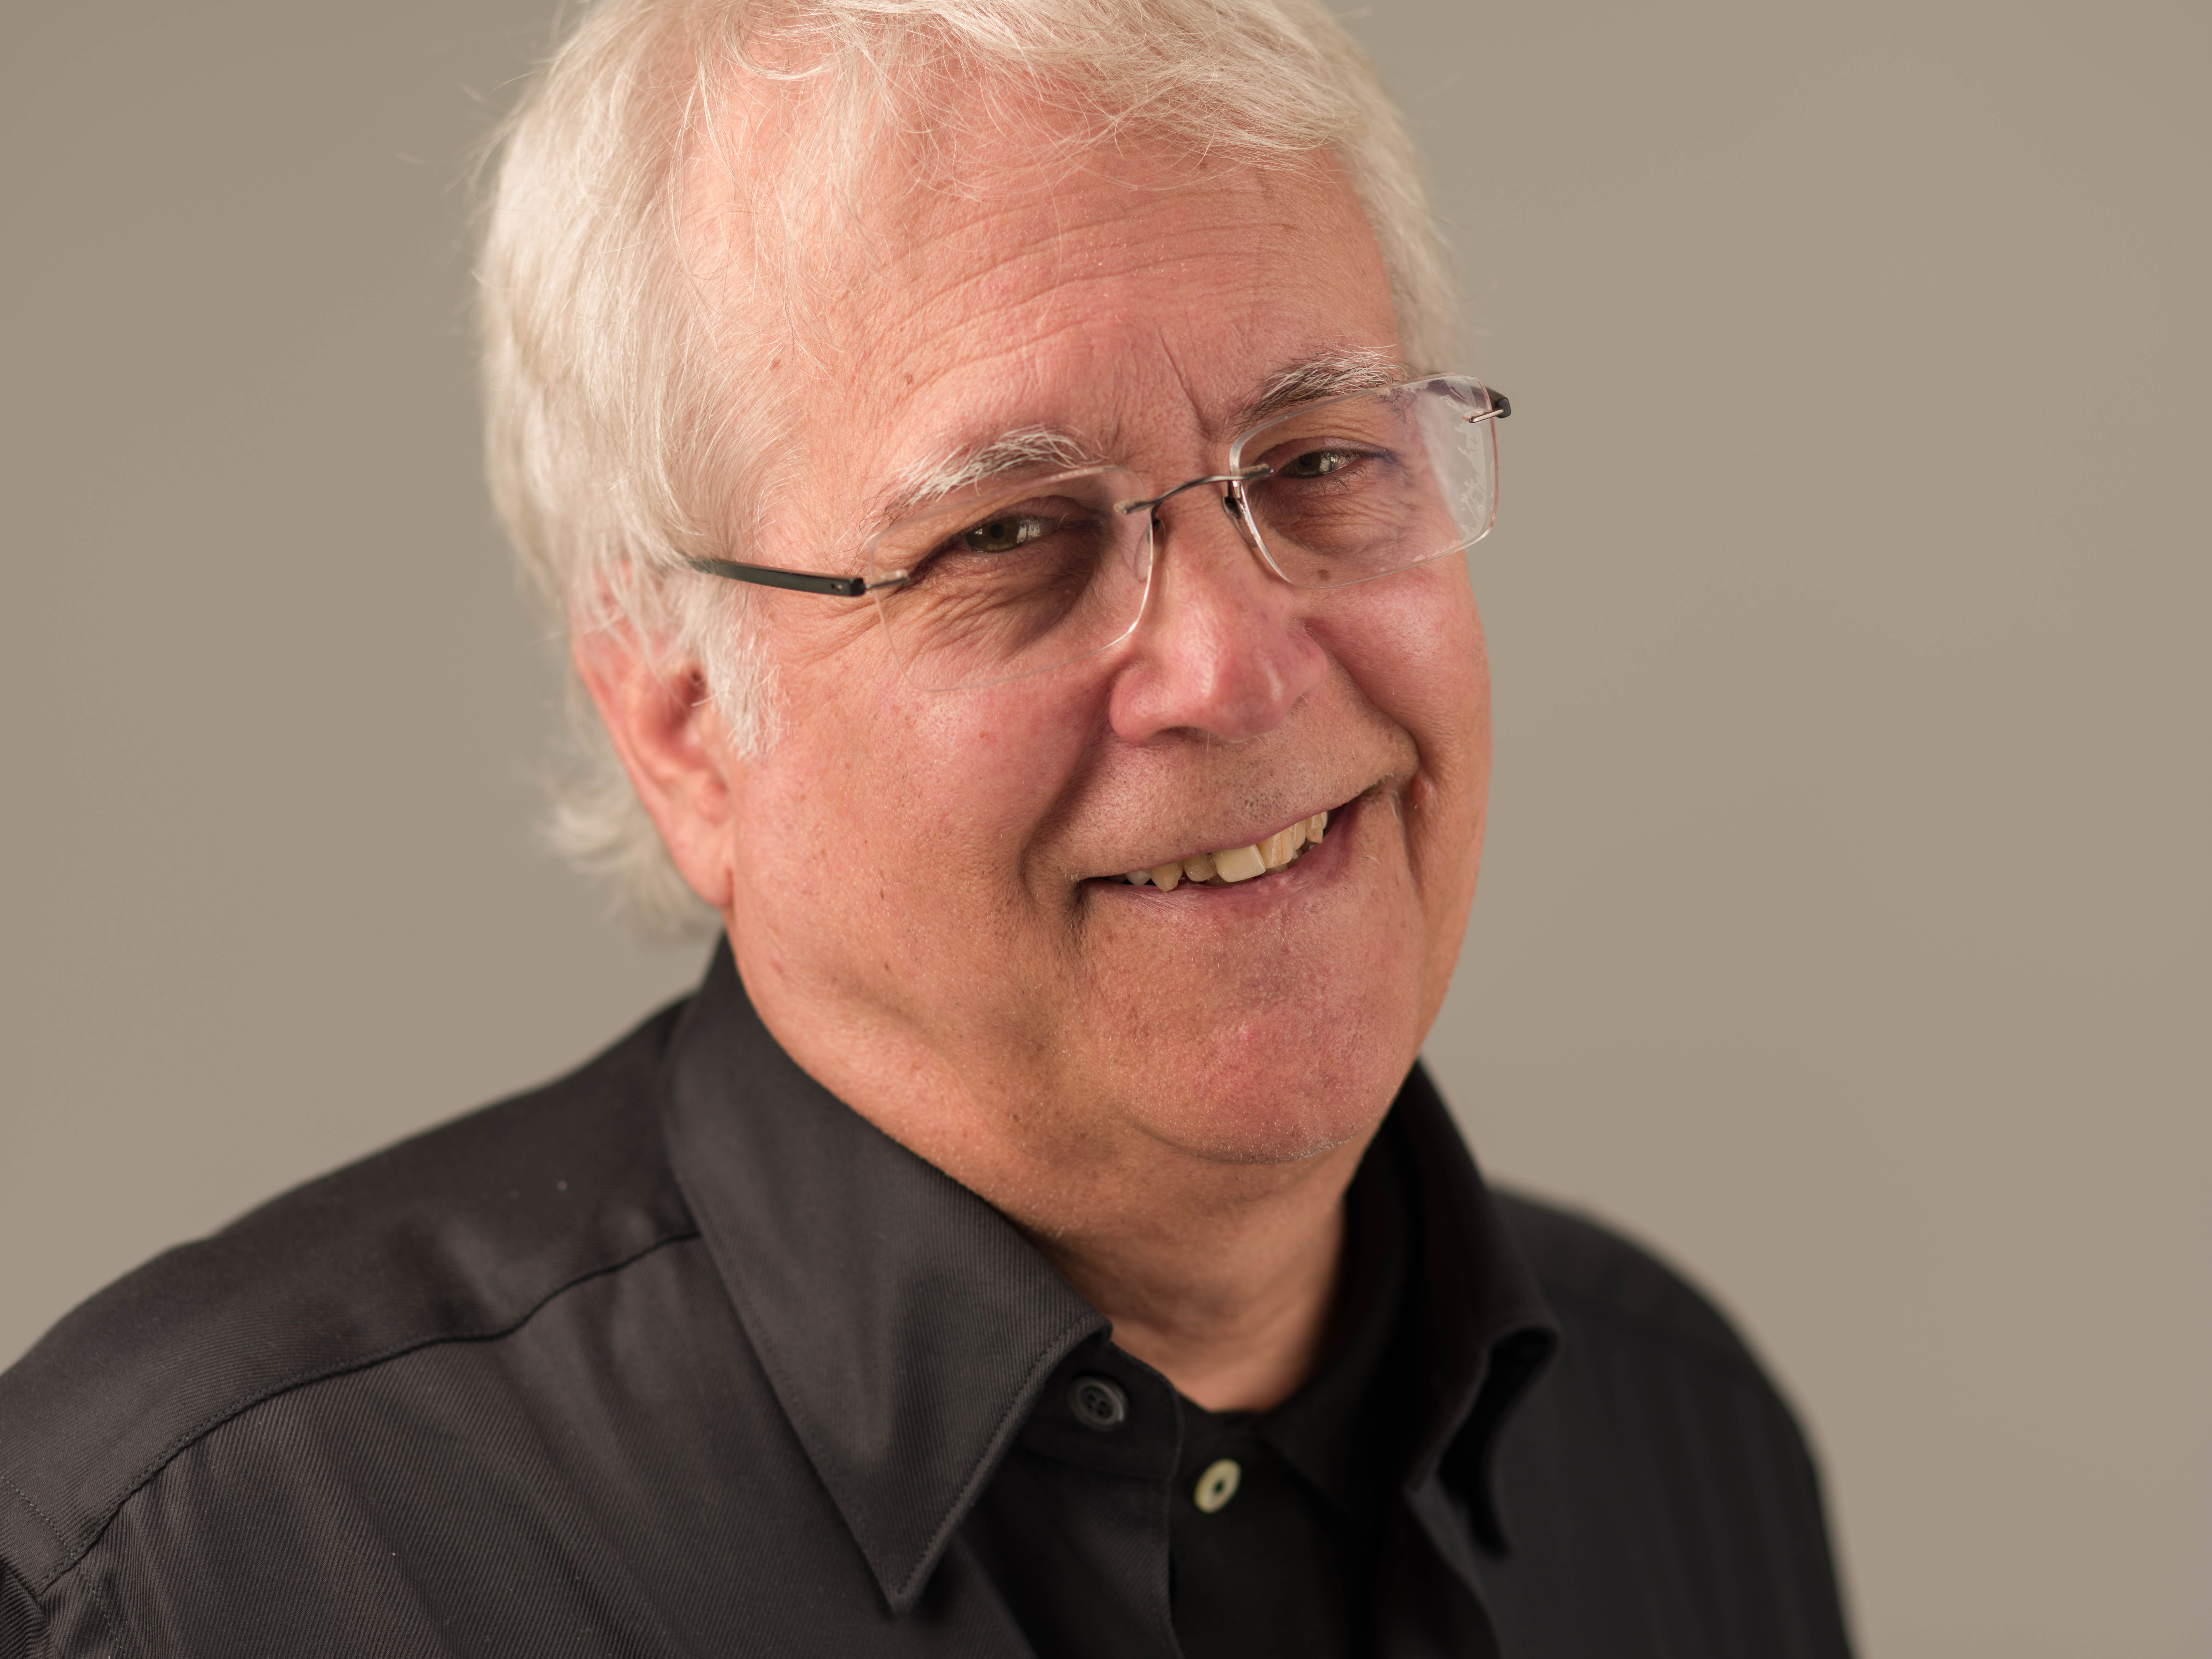
person, portrait, professional, profession, speaker, senior citizen, elder, official, business executive